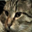
Label: cat